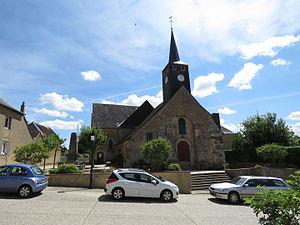
Façade ouest de l'église.
La liste des églises de la Sarthe recense de la manière la plus complète possible les églises, cathédrale et basilique situées dans le département français de la Sarthe.
Brains-sur-Gée est une commune française, située dans le département de la Sarthe en région Pays de la Loire, peuplée de 820 habitants.